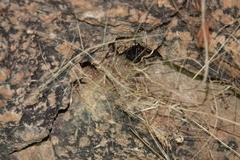
Species: Lactrodectus_hesperus